Malhar, Chhattisgarh

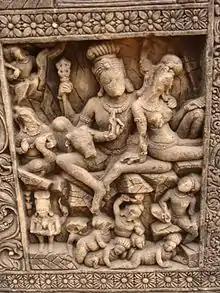
Temple Carvings in Malhar Bilaspur Chhattisgarh 2009

Malhar is a small town situated in Bilaspur district of Chhattisgarh, India. A historically important site that once was a major city and served as a capital in the 1st millennium, it has been referred to as Mallar, Mallari and Sarabhapur in inscriptions and Indian literature. In contemporary times, it is more village like with mounds and ruins of an ancient fort, two restored Shiva temples and a museum with the ruins of major group of Hindu, Jain and Buddhist temples. It has archaeological significance. It is about 30 kilometers southeast from Bilaspur in a rural terrain, connected with a feeder road from India's National Highway 49.